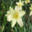
Label: tulip